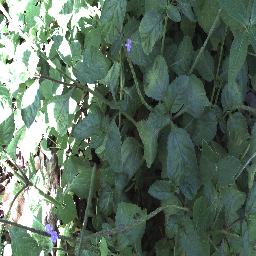
Label: snake_weed